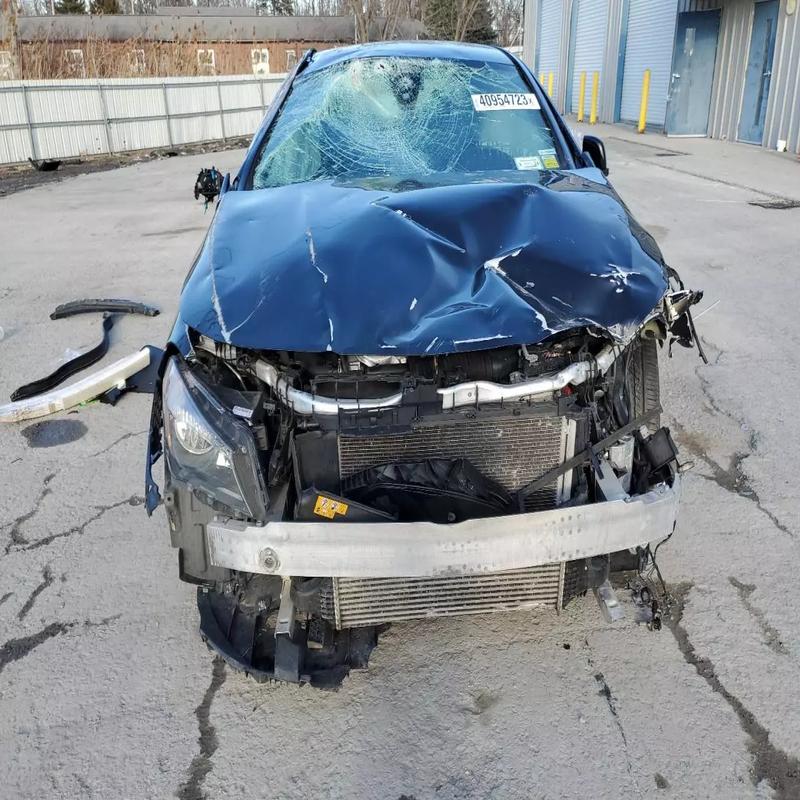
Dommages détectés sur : plaque d'immatriculation avant, pare-choc avant, capot, pare-brise avant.
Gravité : majeur